Alain John

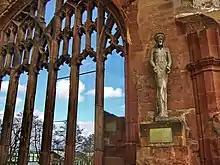
"Christ in Blessing" in the ruins of "Coventry Cathedral"

Neville Gorton, then Bishop of Coventry, wrote to the Times and other newspapers on 29 December 1943 to propose that John's statue be recast as an Air Force Memorial, commenting on the statue that ""It is a moving work of faith and tenderness, and of the quality in its faith and its art Eric Gill’s judgement stands"". The Air Ministry initially considered placing it in the Westminster Abbey memorial to The Few of the Battle of Britain.